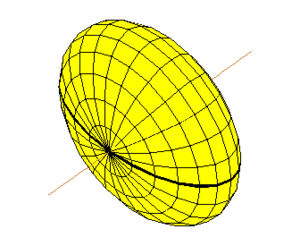
Rotationsellipsoid
Konstruktion af en rotasjonsellipsoide.
En rotationsellipsoide er det omdrejningslegeme som opstår når en ellipse roterer rundt om sine akser. Således er legemet, som er en lukket og krum andengradsflade, et specialtilfælde af en ellipsoide hvor to af de tre akser er lige lange. Ordet sfæroide er sat sammen af ordene sfære og ellipsoide og antyder således at en sfæroide er et legeme mellem en kugle og en ellipsoide.